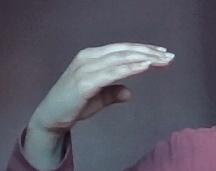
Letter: jeem